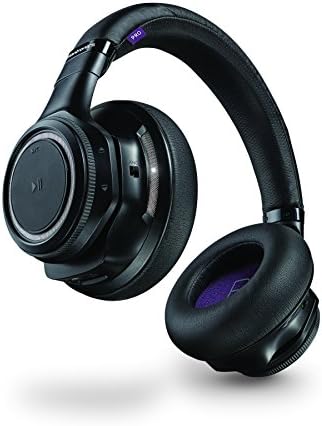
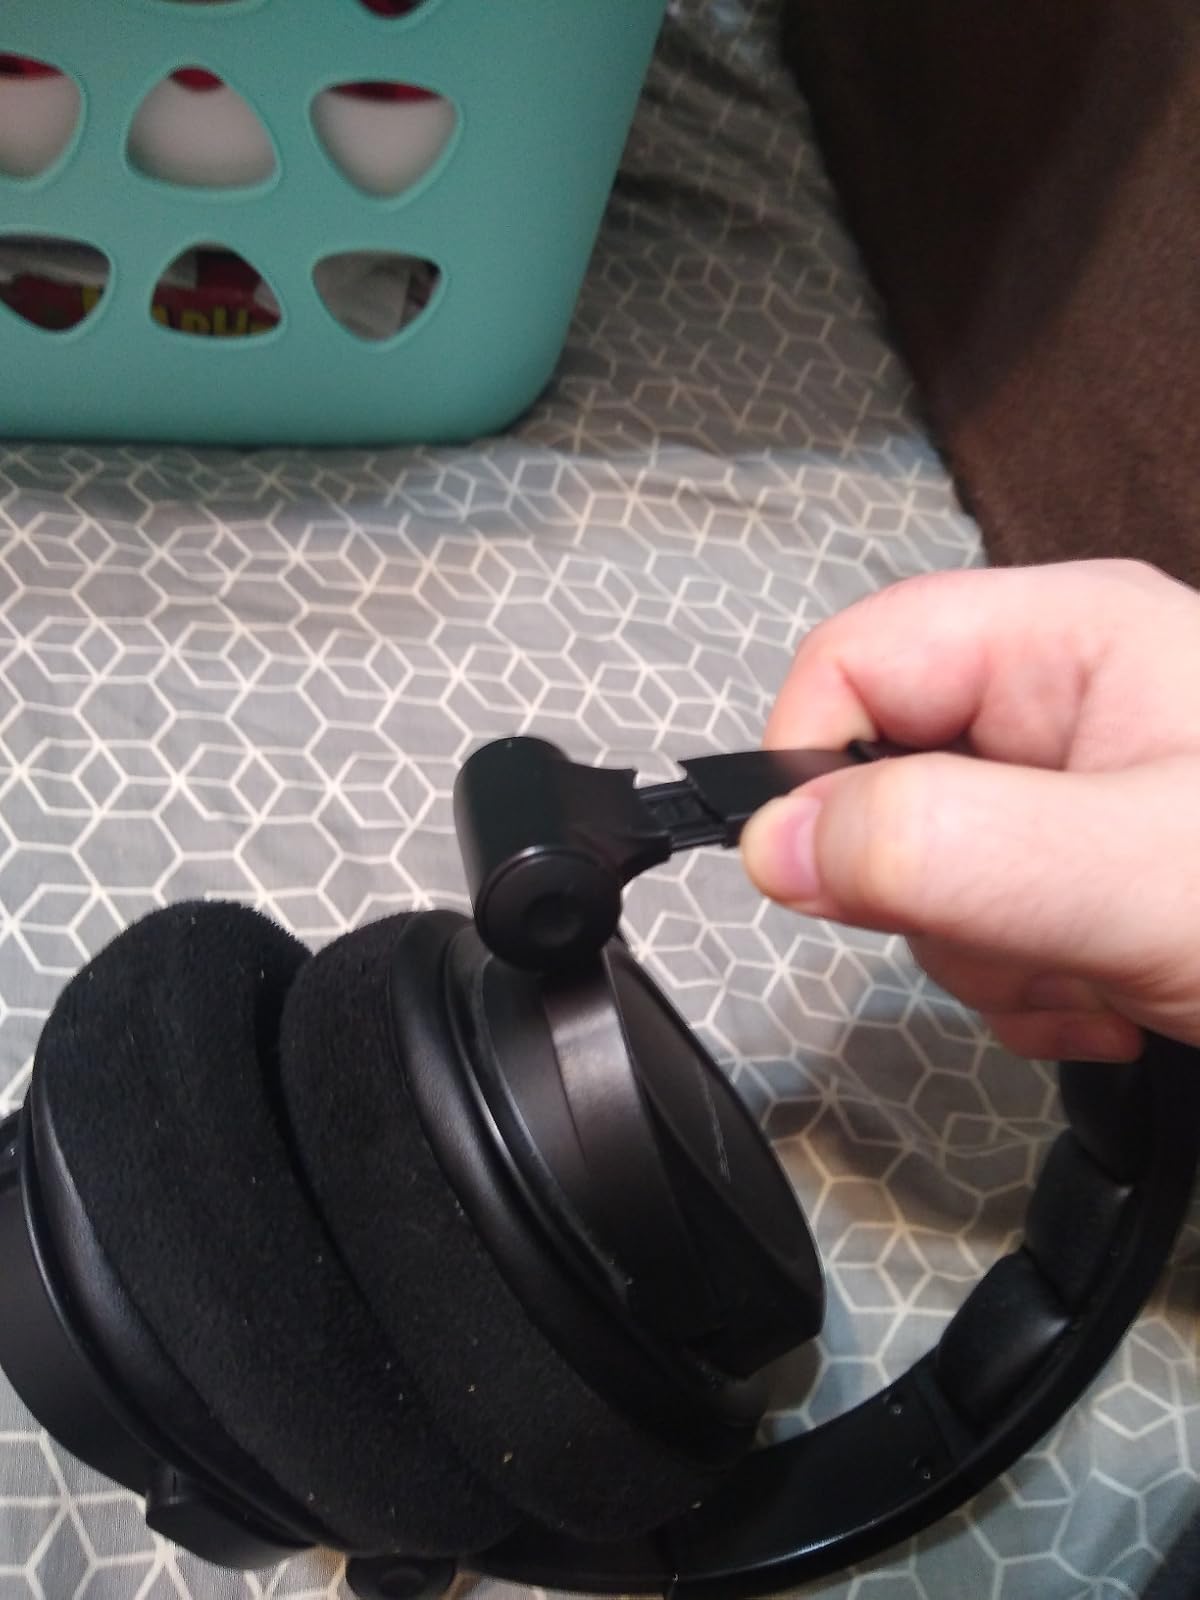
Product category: headphones
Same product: no